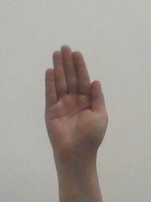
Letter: seen